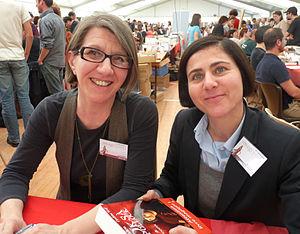
Anne Plichota et Cendrine Wolf (Imaginales 2010, Epinal).
Anne Plichota, née le 7 mai 1968 à Dijon, et Cendrine Wolf, née le 16 mars 1969 à Colmar, sont deux écrivaines françaises spécialisées dans la littérature jeunesse. Elles sont notamment connues pour leur série Oksa Pollock.